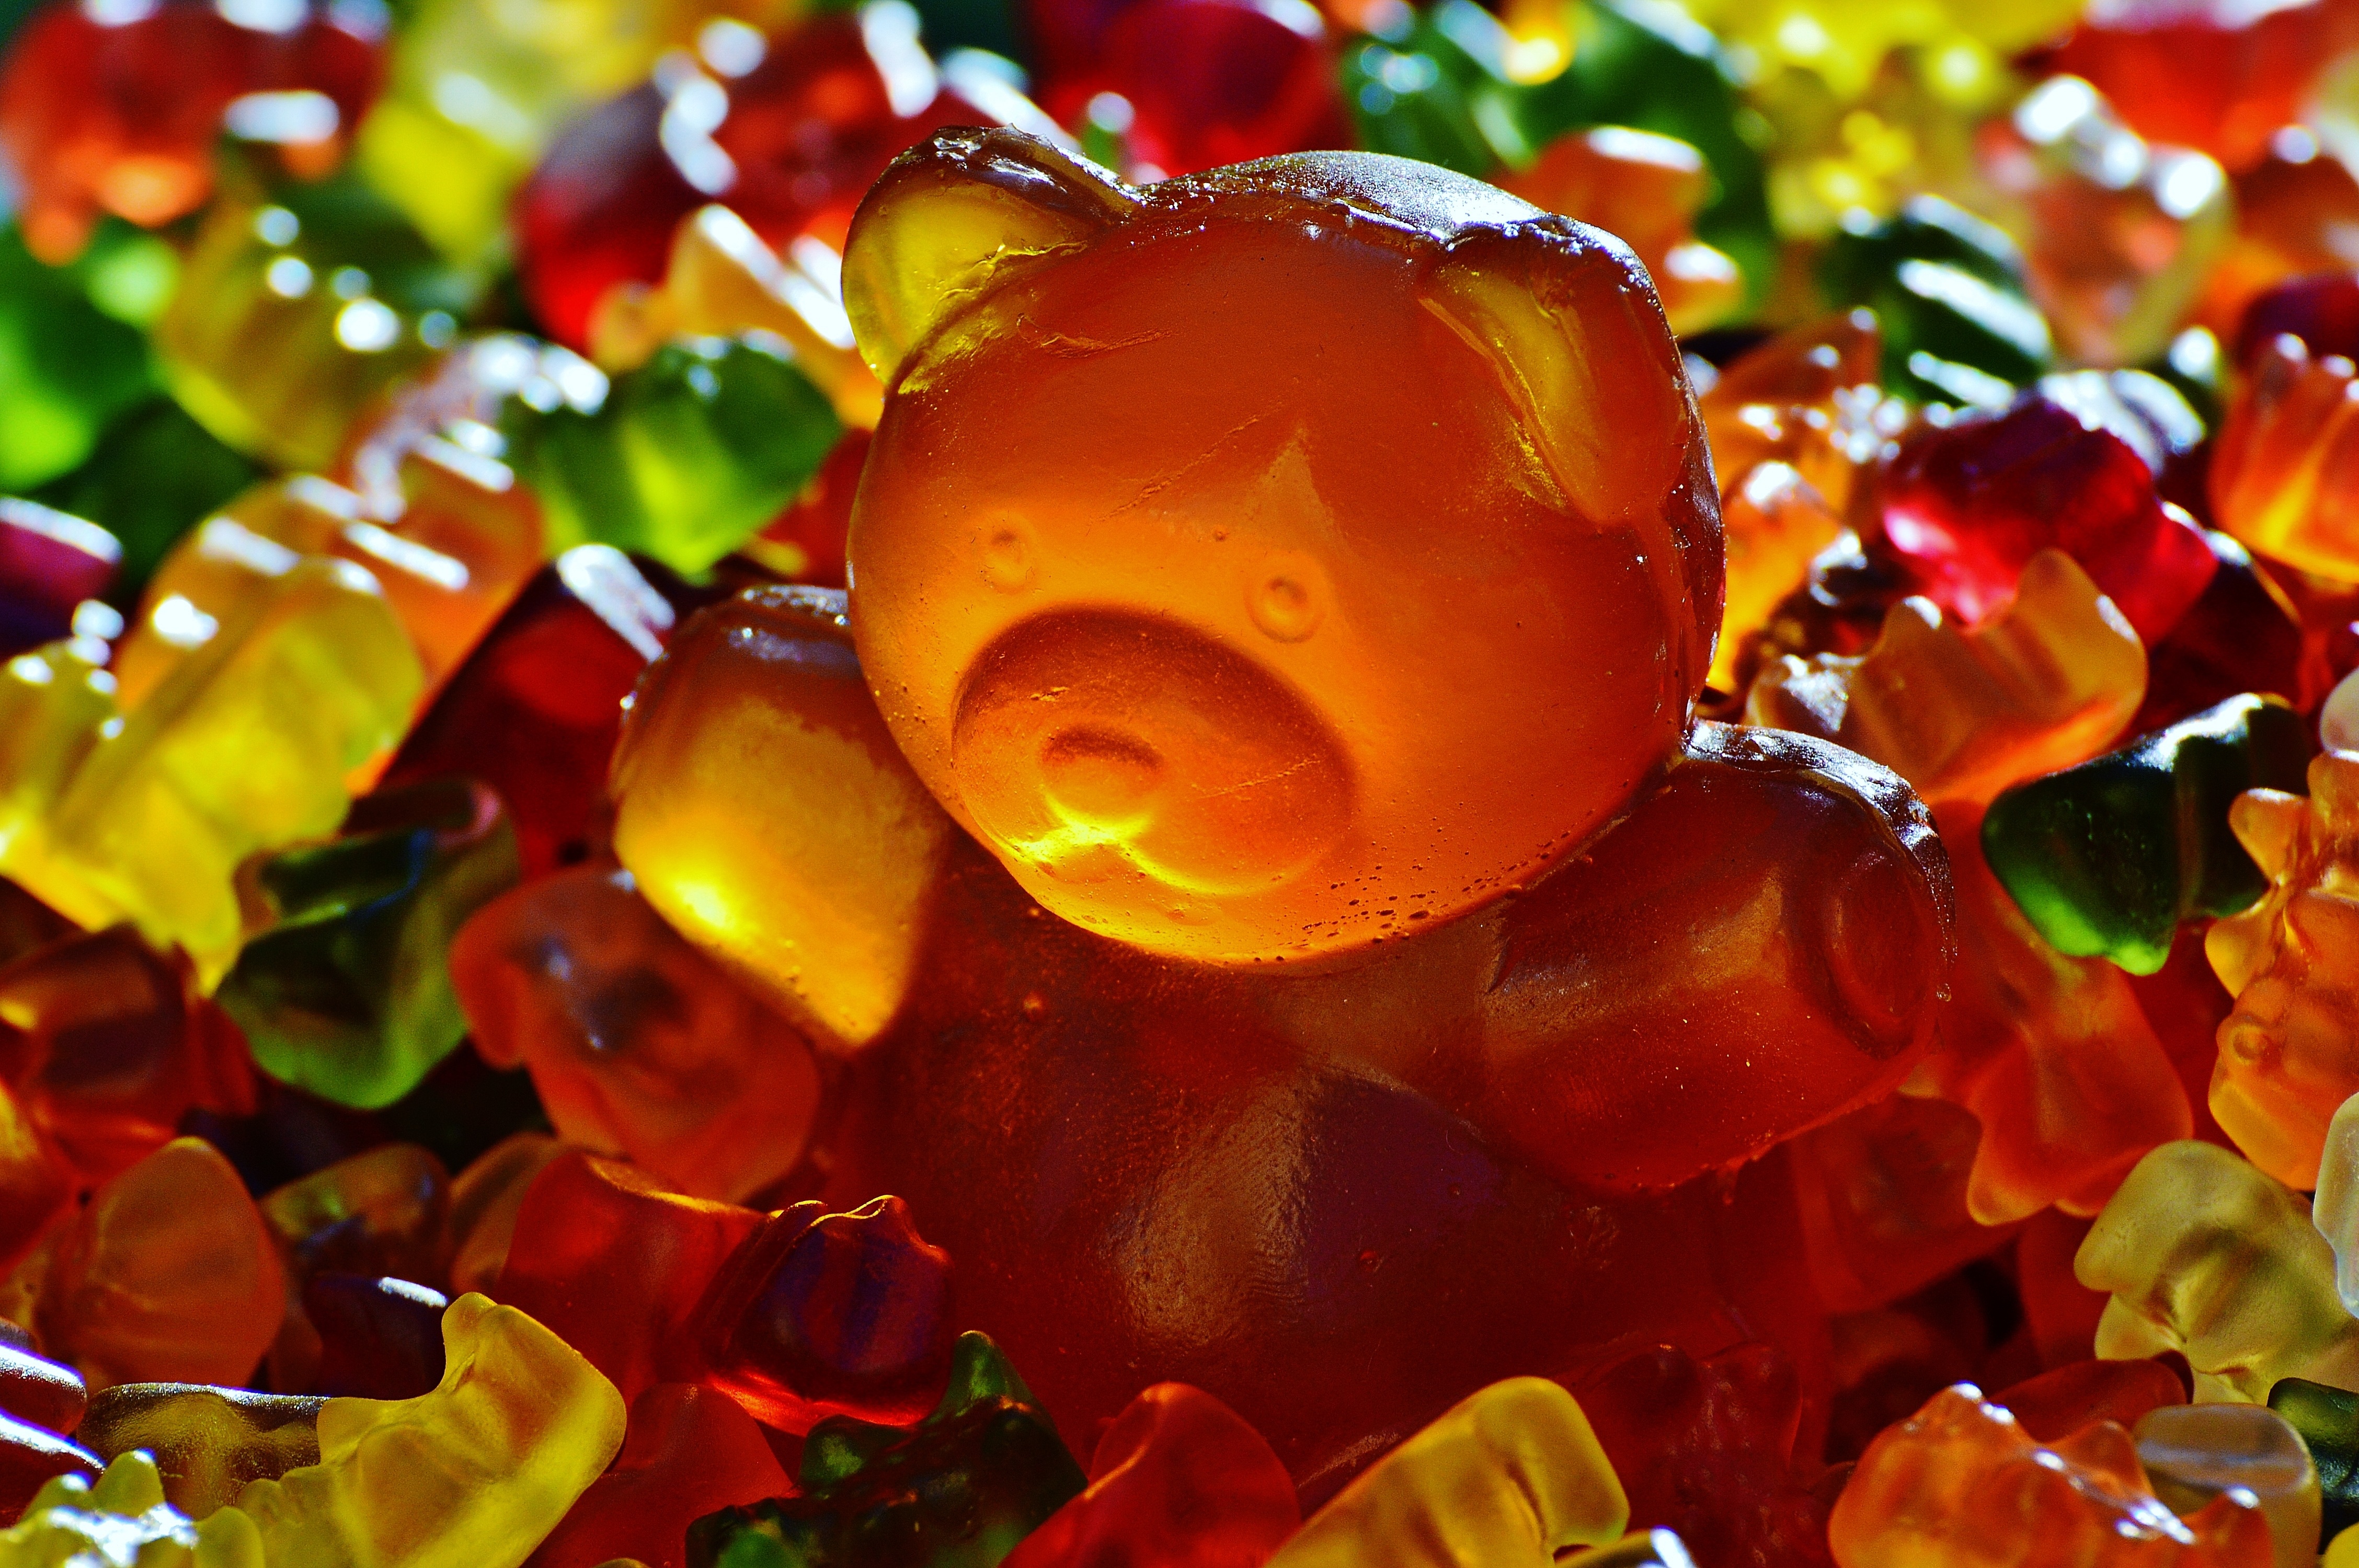
tree, branch, plant, photography, fruit, sweet, leaf, flower, petal, bear, red, produce, color, autumn, colorful, yellow, flora, delicious, season, close up, brand, children, sugar, sweetness, macro photography, nibble, flowering plant, haribo, gummib rchen, gummi bears, giant rubber bear, gummib r, fruit gums, fruit jelly mix, land plant